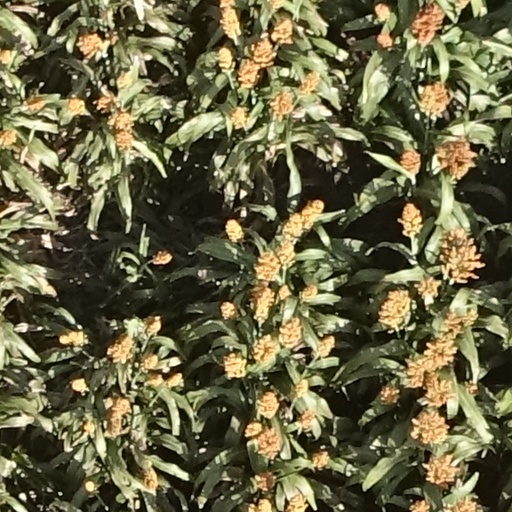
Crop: sorghum